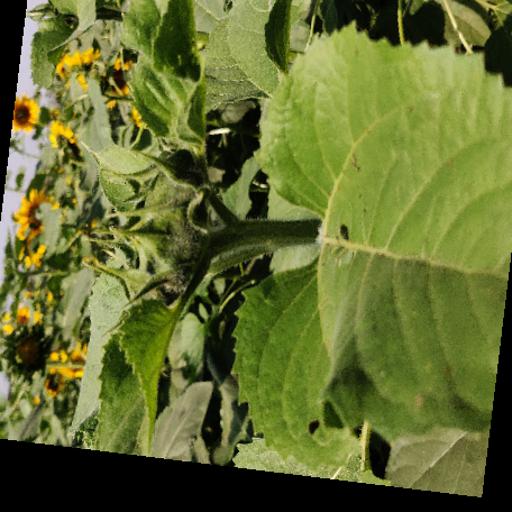
Label: Fresh_leaf